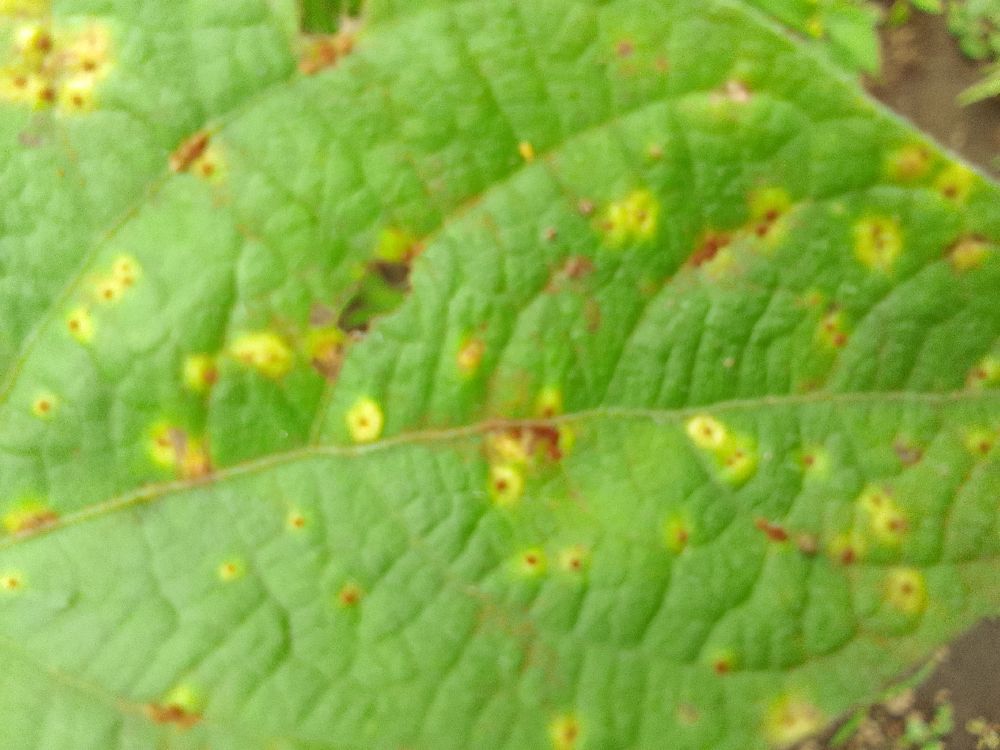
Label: rust